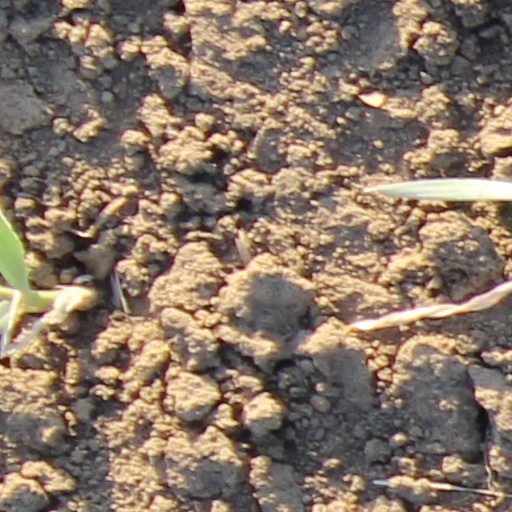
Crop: wheat